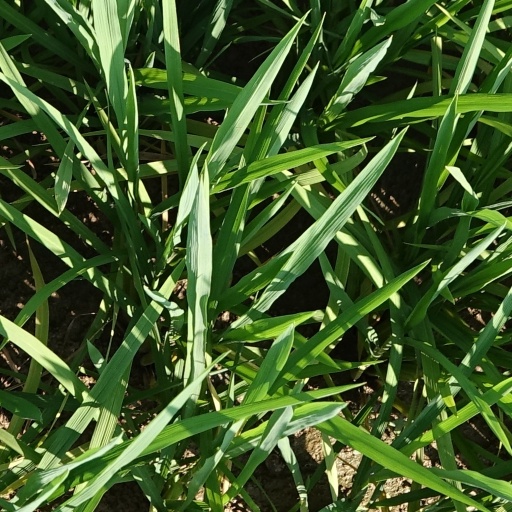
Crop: rice